Bar Hill Fort

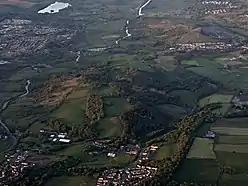
Bar Hill and Twechar with Kilsyth and Croy in the background

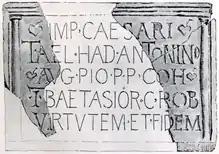
RIB 2170. Honorific Building Inscription of the First Cohort of Baetasians. It has been scanned and a video produced.

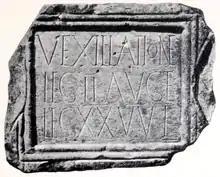
RIB 2171. Building Inscription of the Second and Twentieth Legions.

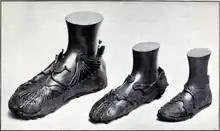
A man's, a woman's and a child's shoe from Bar Hill.

Bar Hill Fort was a Roman fort on the Antonine Wall in Scotland. It was built around the year 142 CE. Older maps and documents sometimes spell the name as Barr Hill. A computer generated fly around for the site has been produced. Lidar scans have been done along the length of the wall including Bar Hill. Sir George Macdonald wrote about the excavation of the site. Many other artefacts have also been found at Shirva, about a mile away on the other side of Twechar.